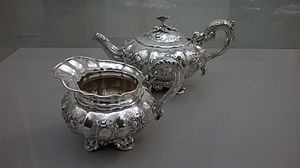
Sølvsmed
Tepotte og mælkekande af sølv.
En sølvsmed er en håndværker, som fremstiller smykker, bestik, korpusarbejder og kirkesølv i sølv.